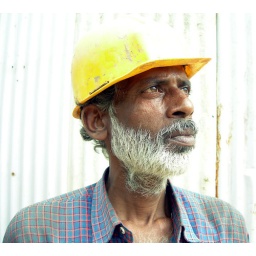
I was impressed by this old man's features, who is a worker in construction team at out office building